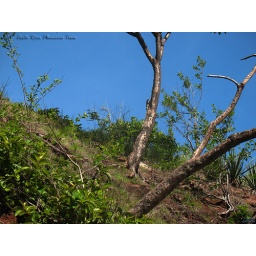
...more shots of some old plumie trees growing out of the lava rocks in Costa Rica!